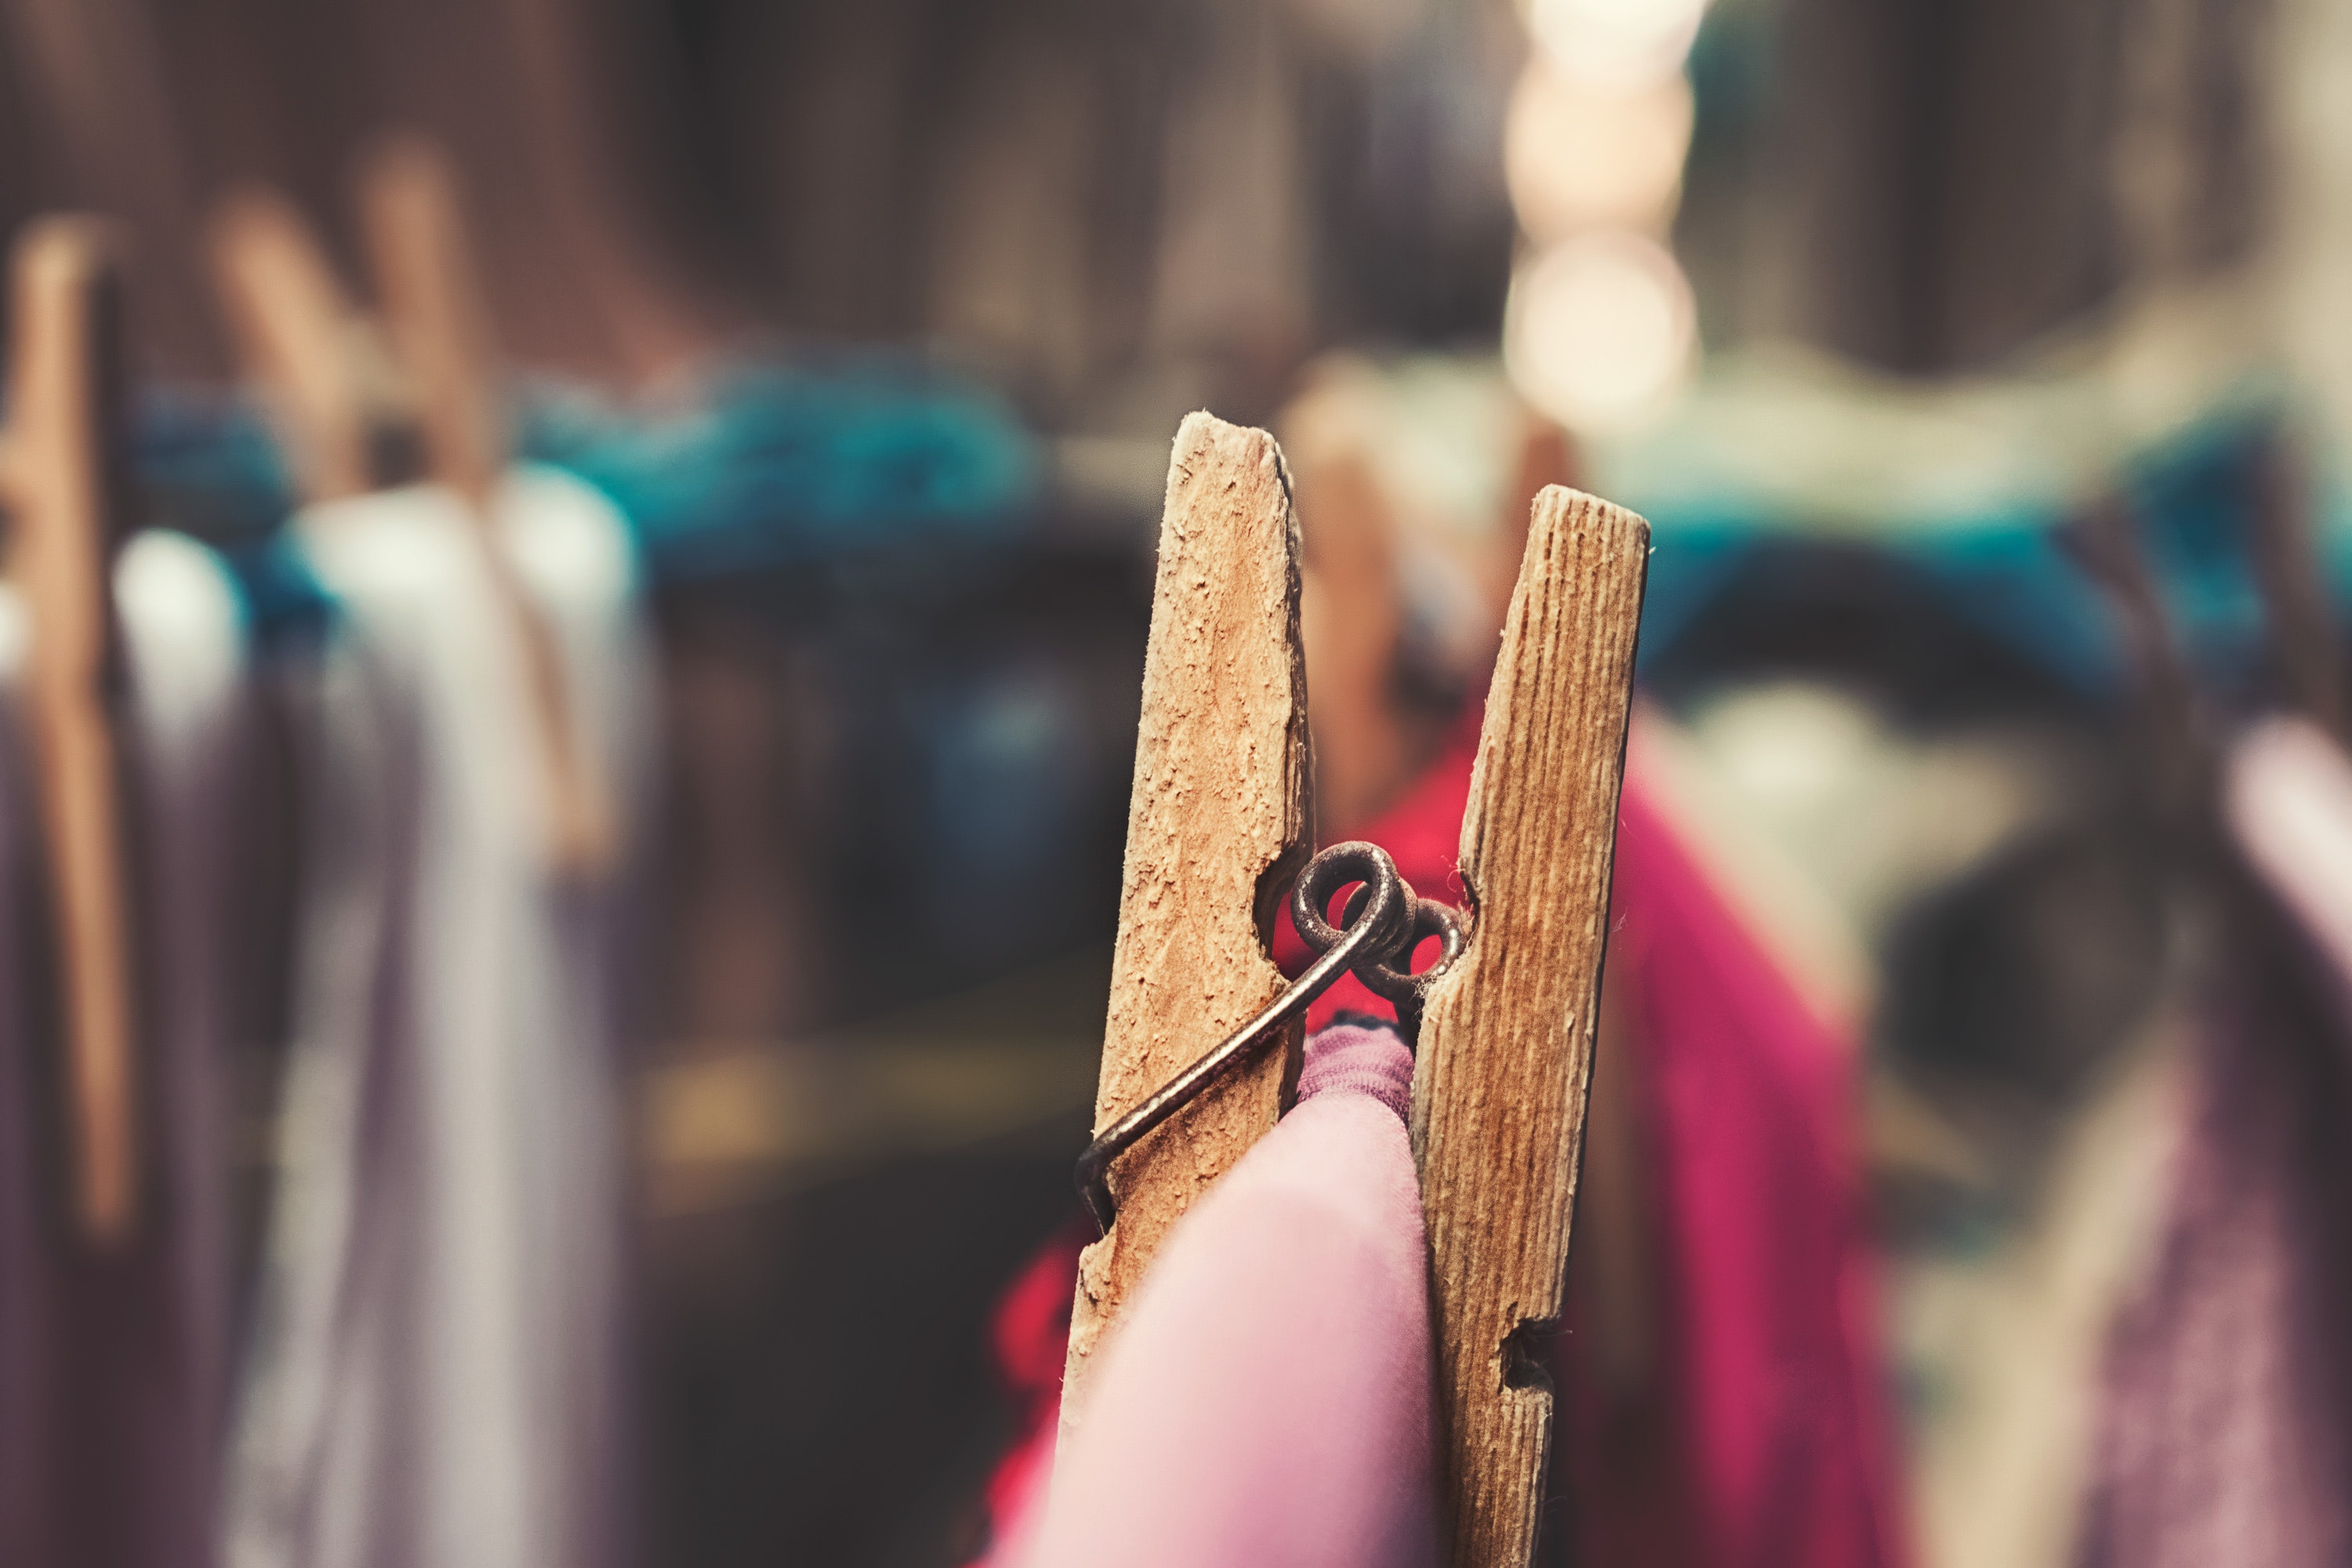
hand, close up, finger, room, photography, fashion accessory, shoe, jewellery